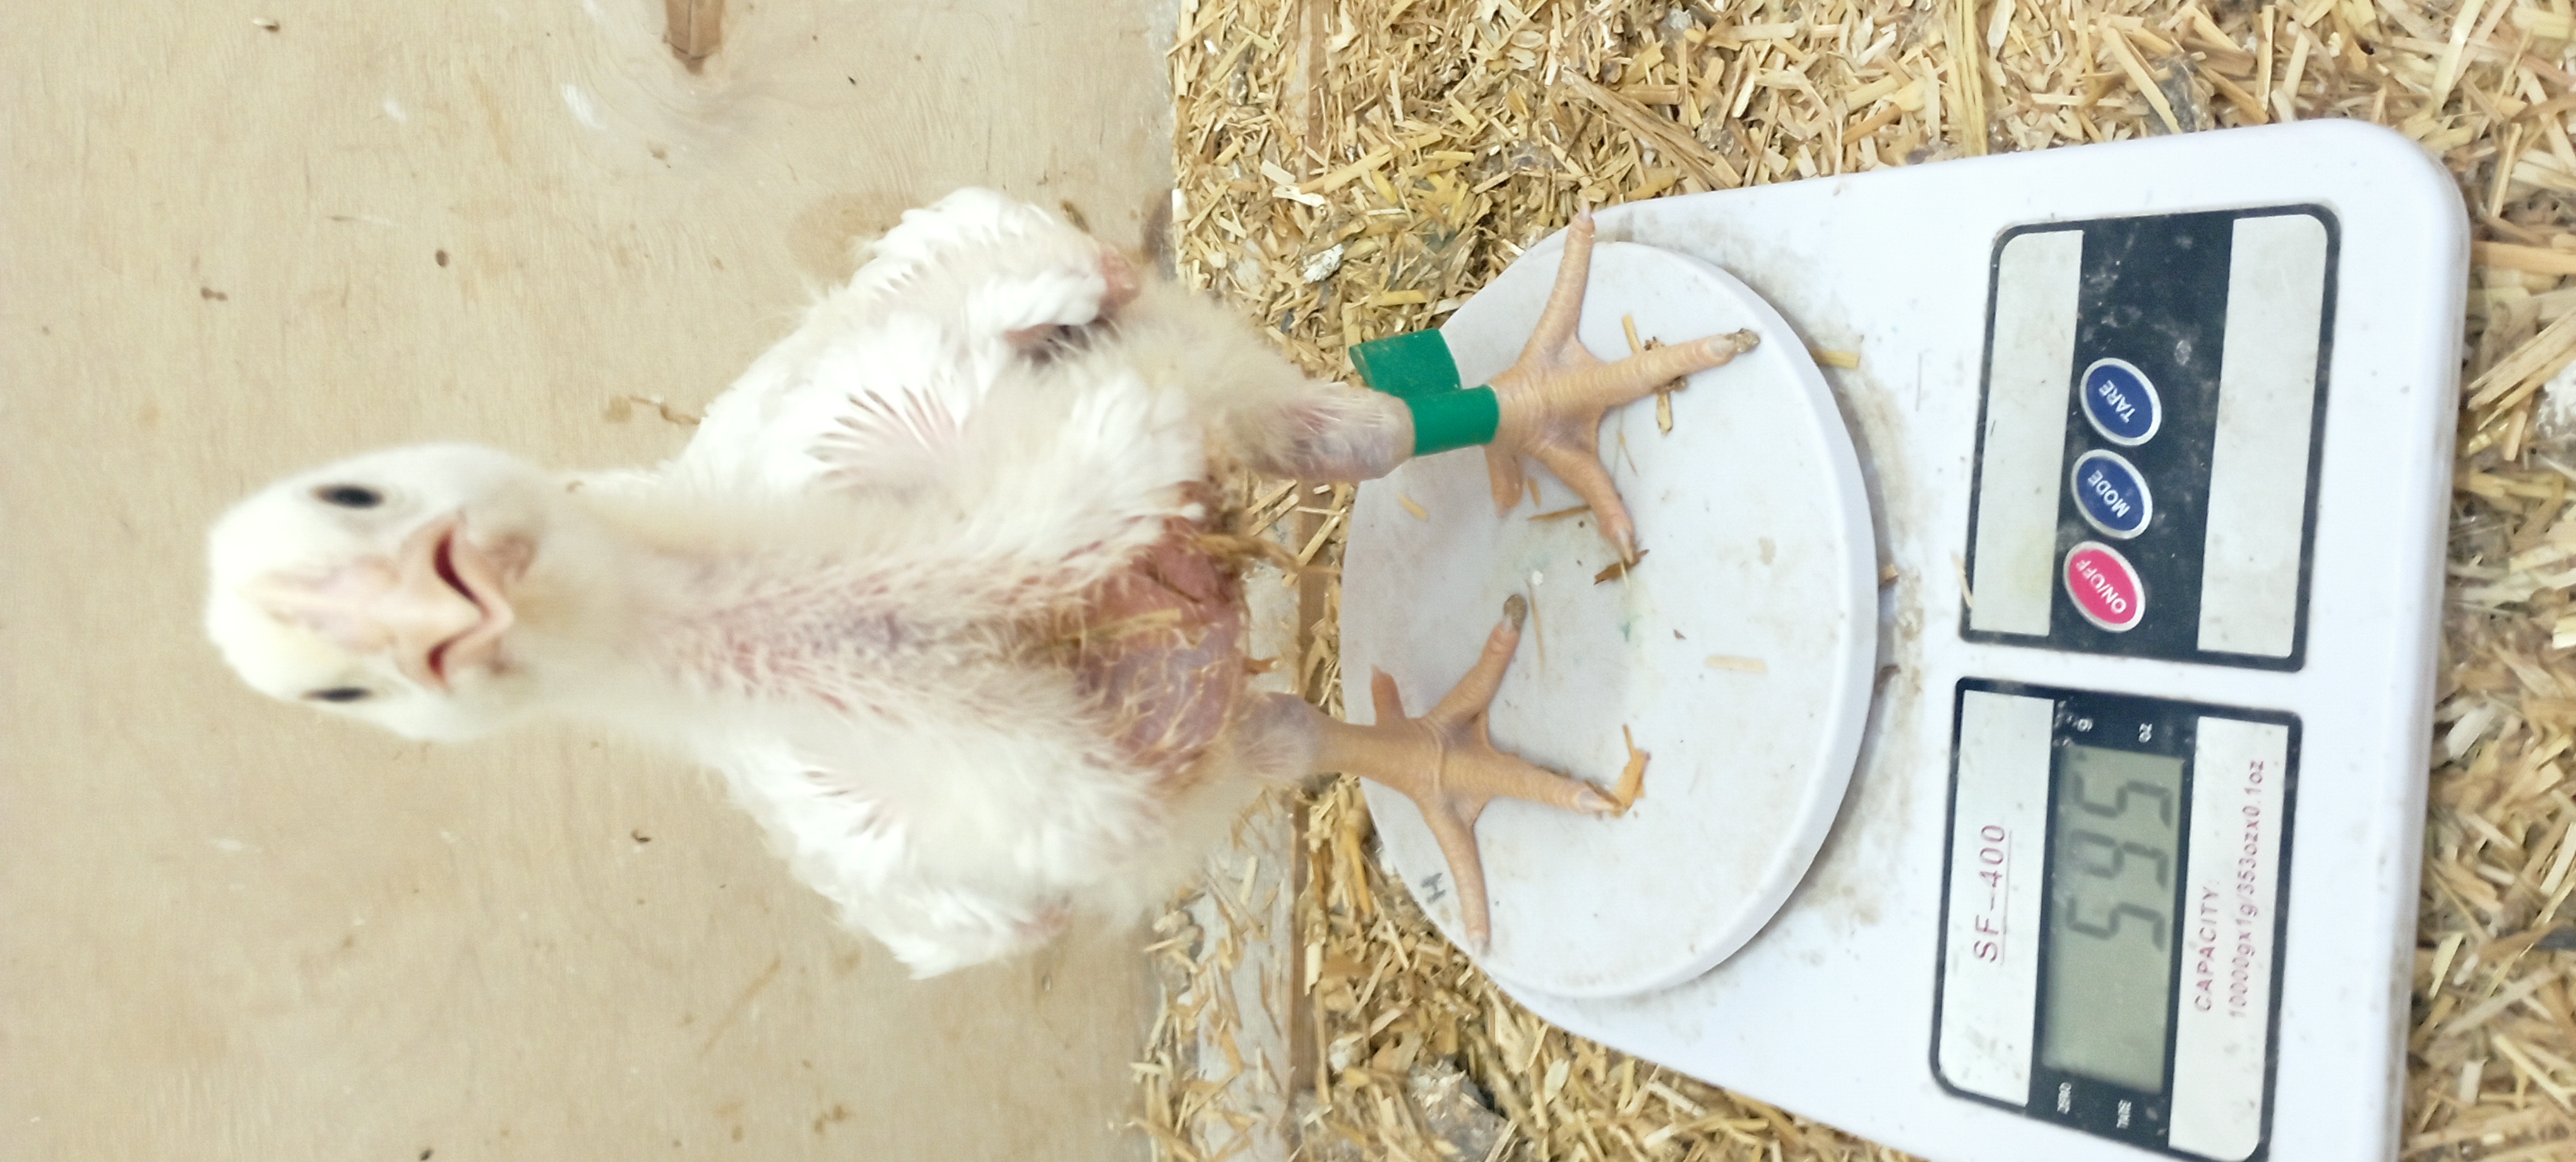
Weight: 592 g